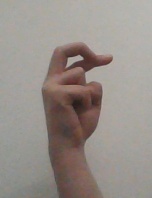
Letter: zay